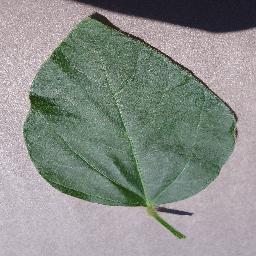
Label: Soybean___healthy